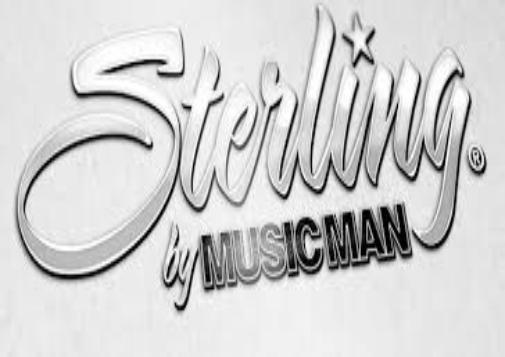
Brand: music man-2
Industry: Leisure